Warship Preservation Trust

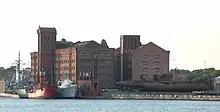
Ships of the trust at Birkenhead Docks.

The Warship Preservation Trust was based in Birkenhead, Wirral, England and hosted Europe's largest collection of preserved warships.